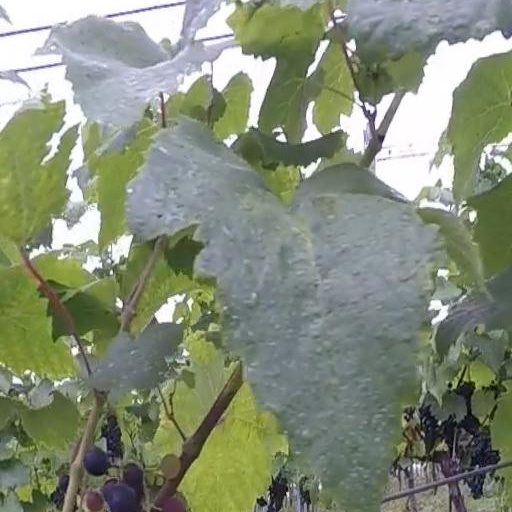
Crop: grape